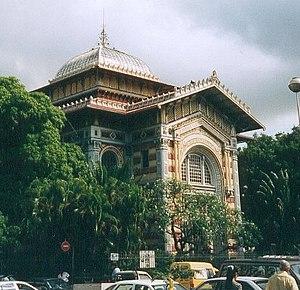
Fort-de-France est une commune française, chef-lieu de la Martinique. Ses habitants sont appelés les Foyalais. Cette ville qui compte un peu plus de 80 000 habitants en 2017, concentre d'importantes fonctions administratives, militaires et culturelles. C'est aussi un pôle économique, commercial et portuaire majeur de l'archipel des Petites Antilles. L'unité urbaine, c'est-à-dire l'agglomération au sens statistique et morphologique tel que l'Insee l'a défini, comprend 125 036 habitants en 2014. Cependant, Fort-de-France est au cœur d'une conurbation de 165 500 habitants, incluant la commune limitrophe du Lamentin où se situent d'importantes zones d'activités et l'aéroport international Martinique Aimé Césaire, la commune de Schœlcher, ville universitaire, et les communes de Saint-Joseph et de Case-Pilote.
Pierre-Henri Picq, né le 2 février 1833 à Saint-Cloud et mort le 12 février 1911, est un architecte français.
Ce tableau présente la liste de tous les monuments historiques classés ou inscrits dans la ville de Fort-de-France, Martinique, en France.